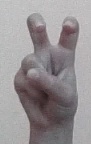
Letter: toot